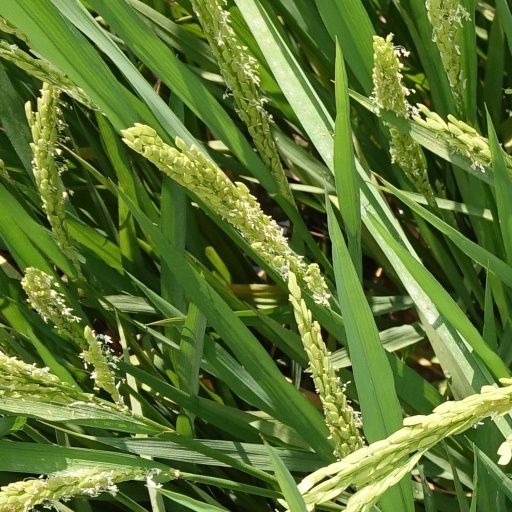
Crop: rice